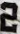
Number: 2